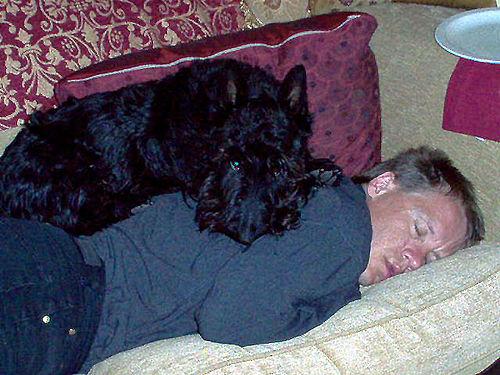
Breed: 206-n000037-Scotch_terrier